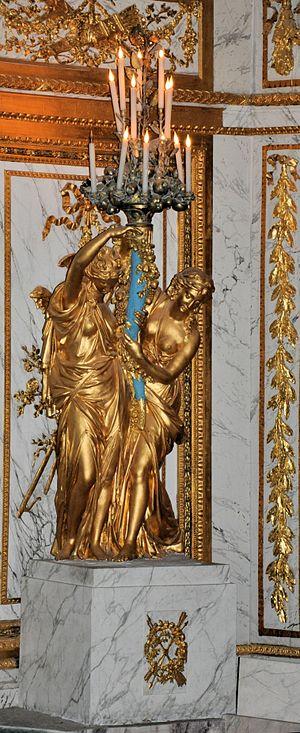
Théâtre de la Reine - Sculpture de femmes au candélabre
Le théâtre de la Reine est un théâtre construit pour la reine Marie-Antoinette par l'architecte Richard Mique de juin 1778 à juillet 1779. Il est situé dans le domaine du Petit Trianon, dans le parc du château de Versailles, dissimulé entre les charmilles du Jardin français et les hauts arbres du Jardin alpin. L'extérieur du bâtiment, à l'apparence d'une dépendance, contraste avec la décoration sophistiquée de son intérieur, paré de soie et de velours bleus et de sculptures dorées, pourtant tout de faux-semblant. Il est inauguré en 1780, dix ans après l'ouverture du « Grand Théâtre », comme on nomme alors l'Opéra royal du château de Versailles.